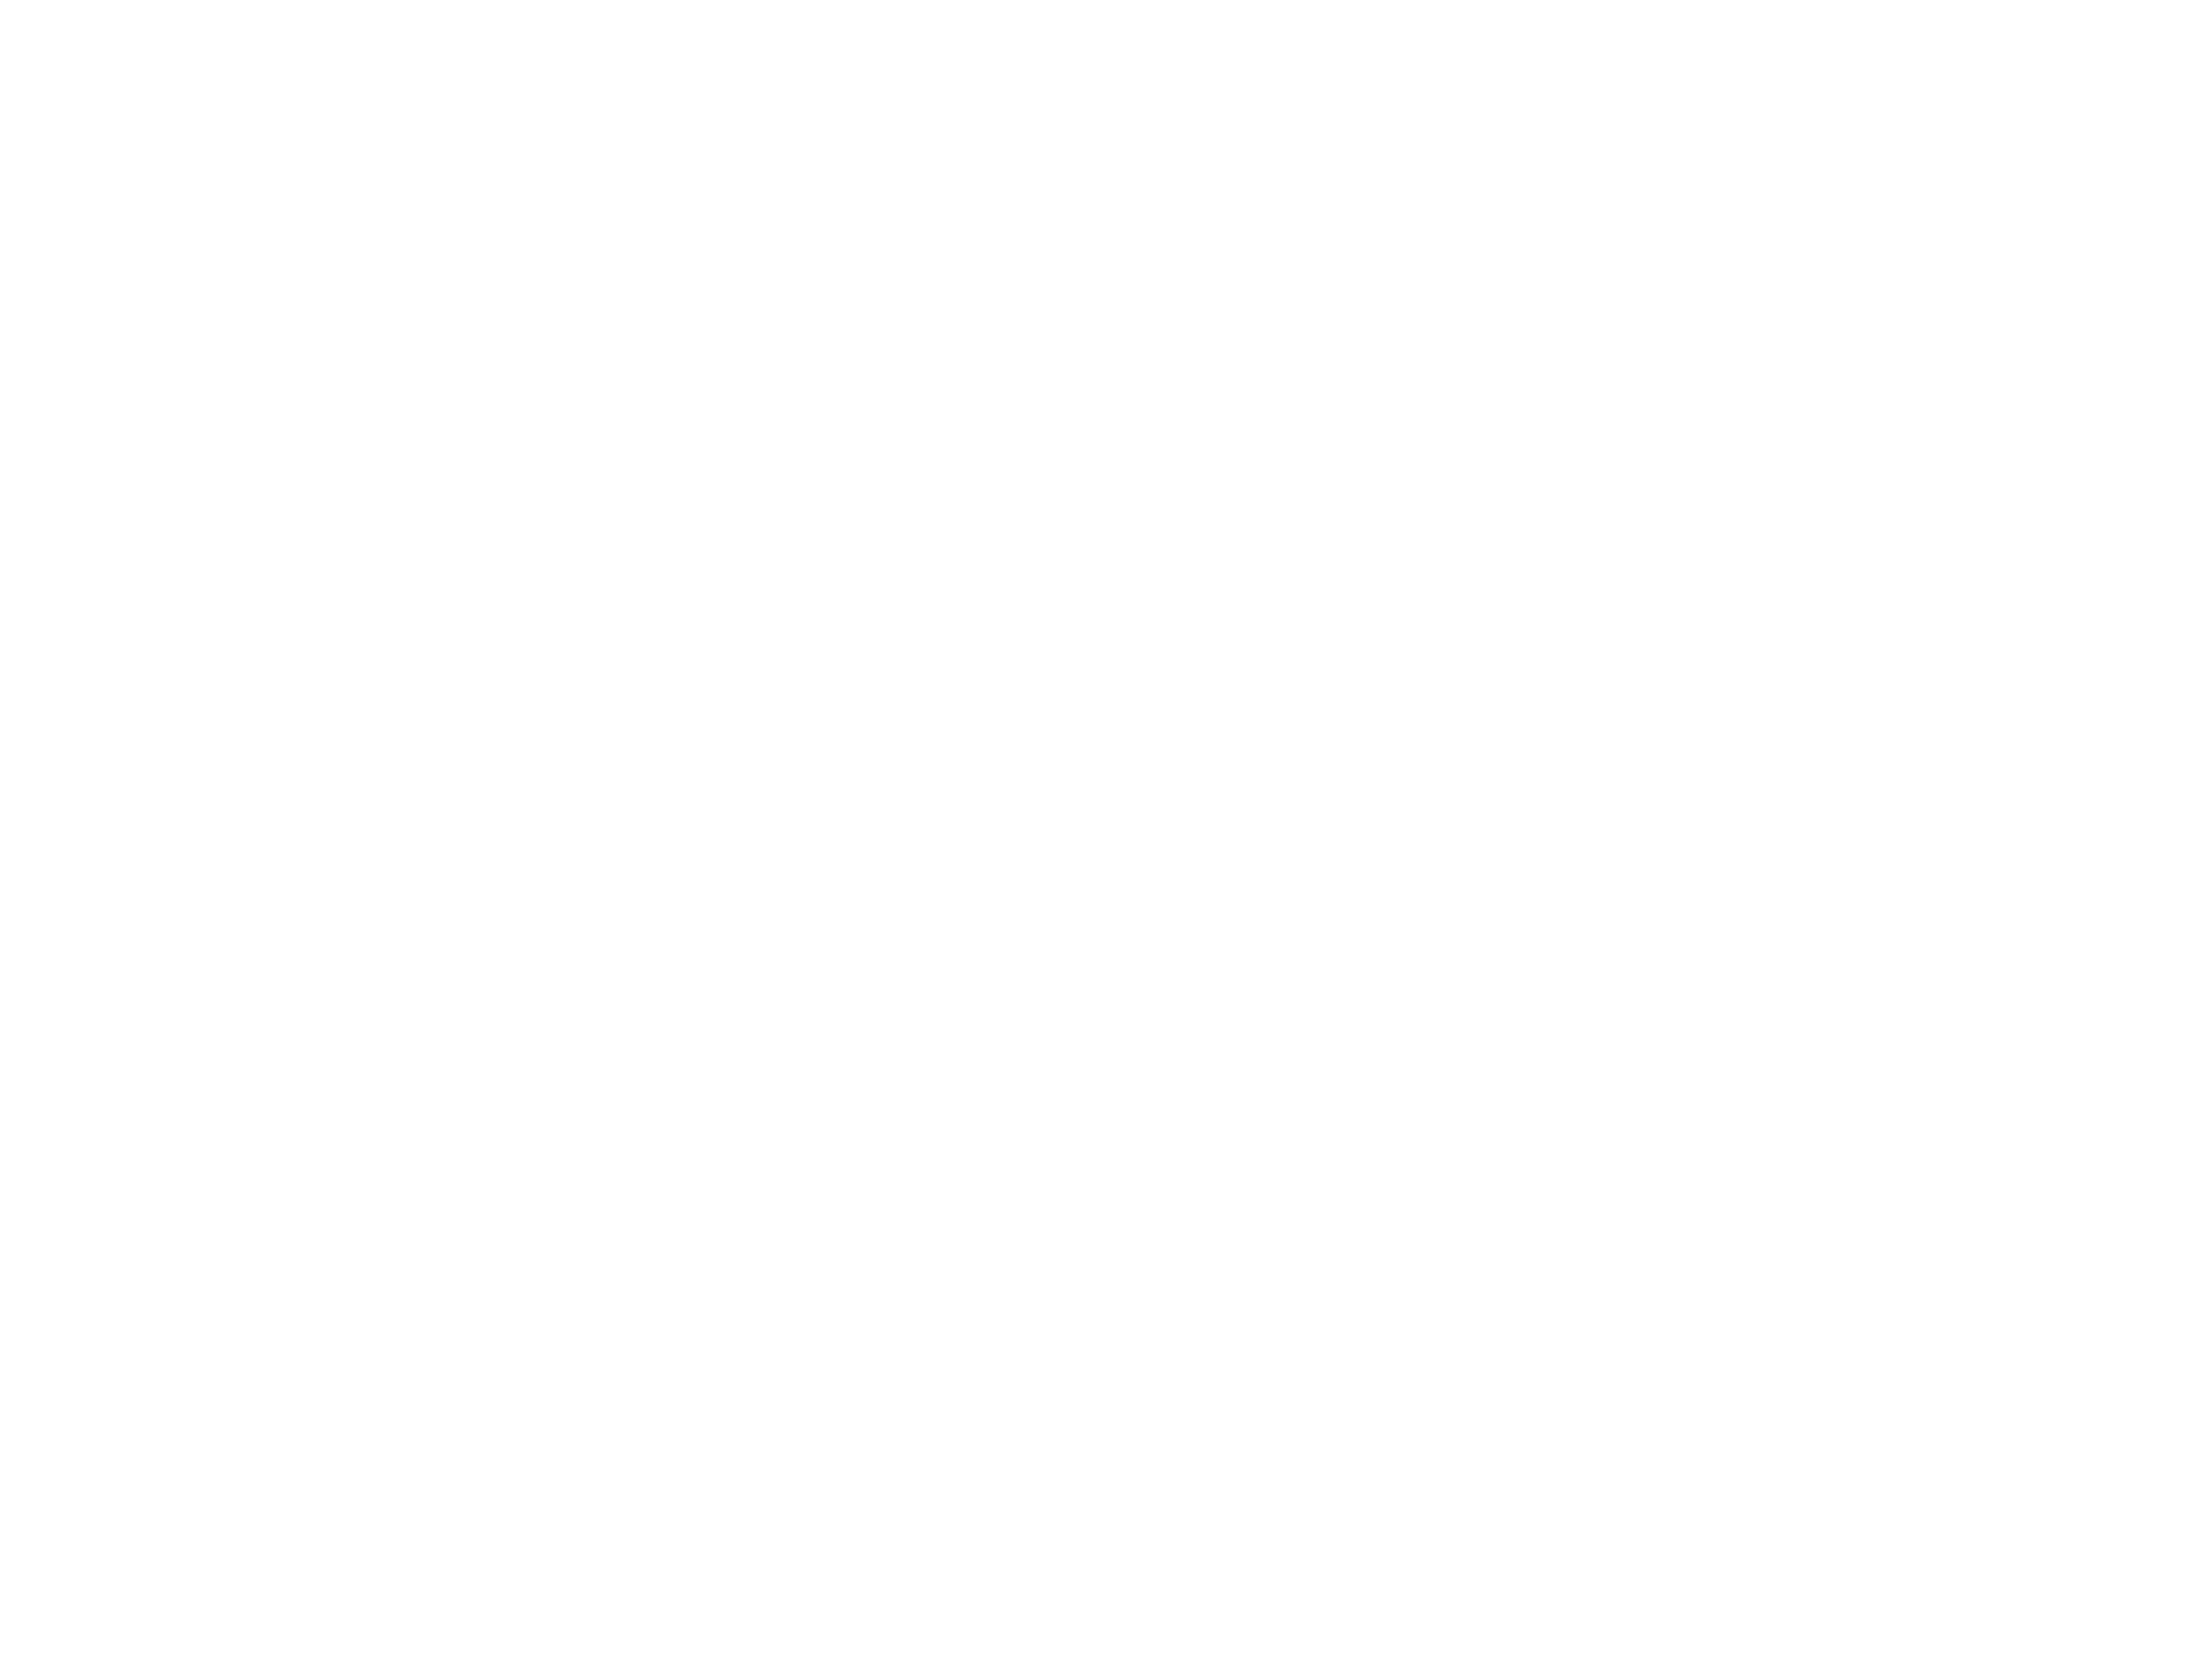
tree, nature, mountain, snow, lake, line, product